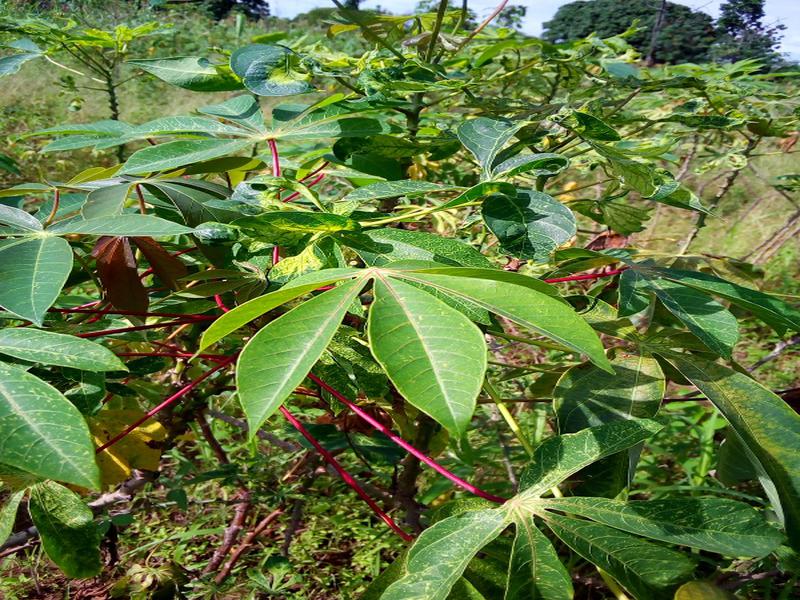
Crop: cassava
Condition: green_mottle